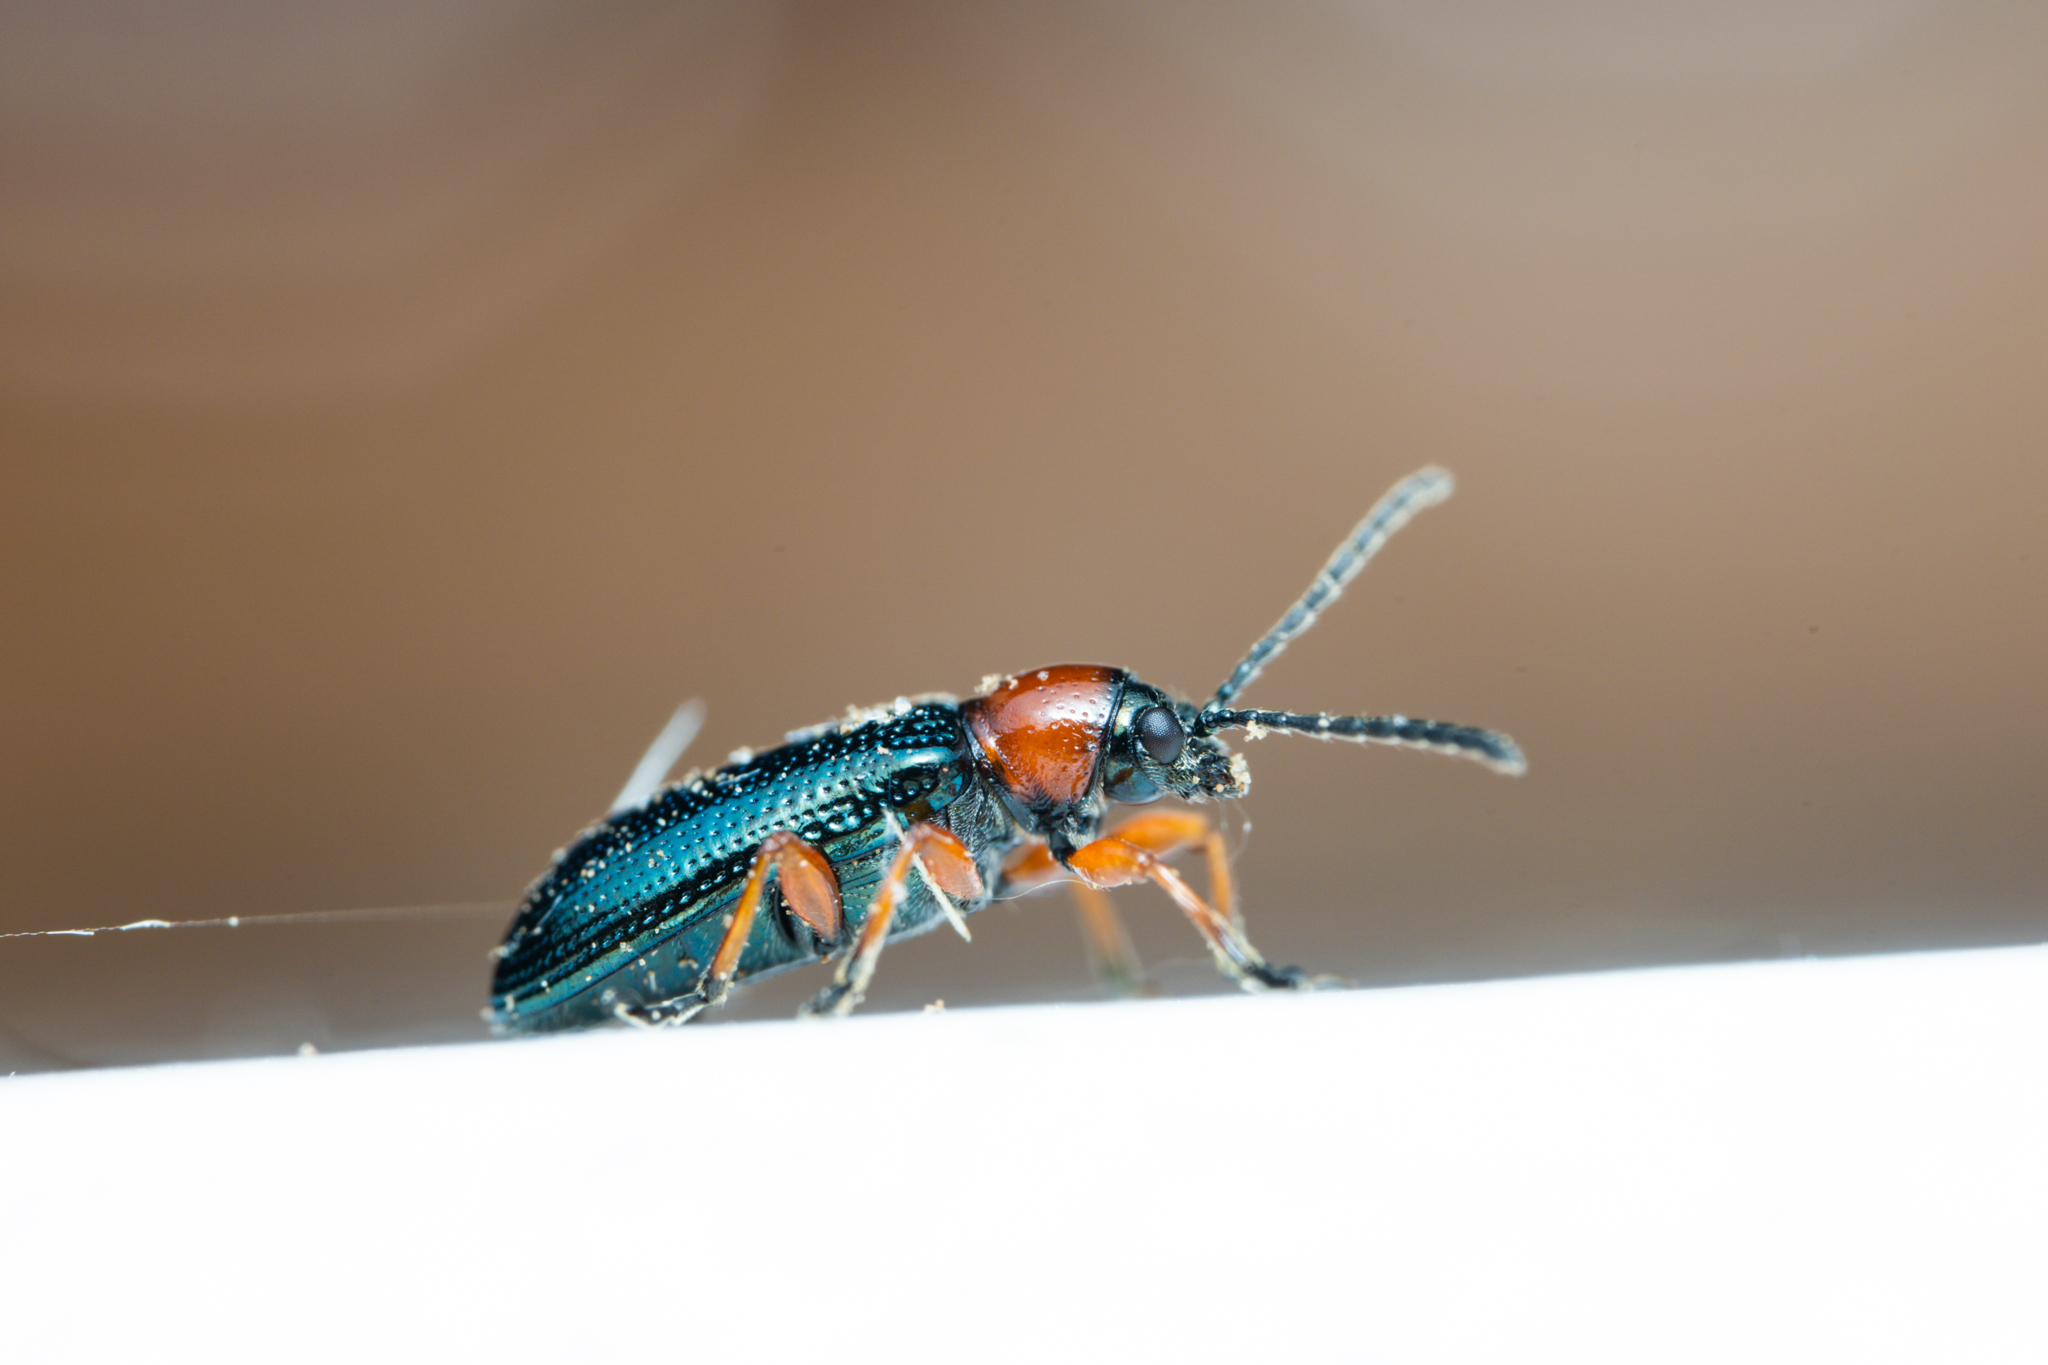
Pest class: cereal_leaf_beetle